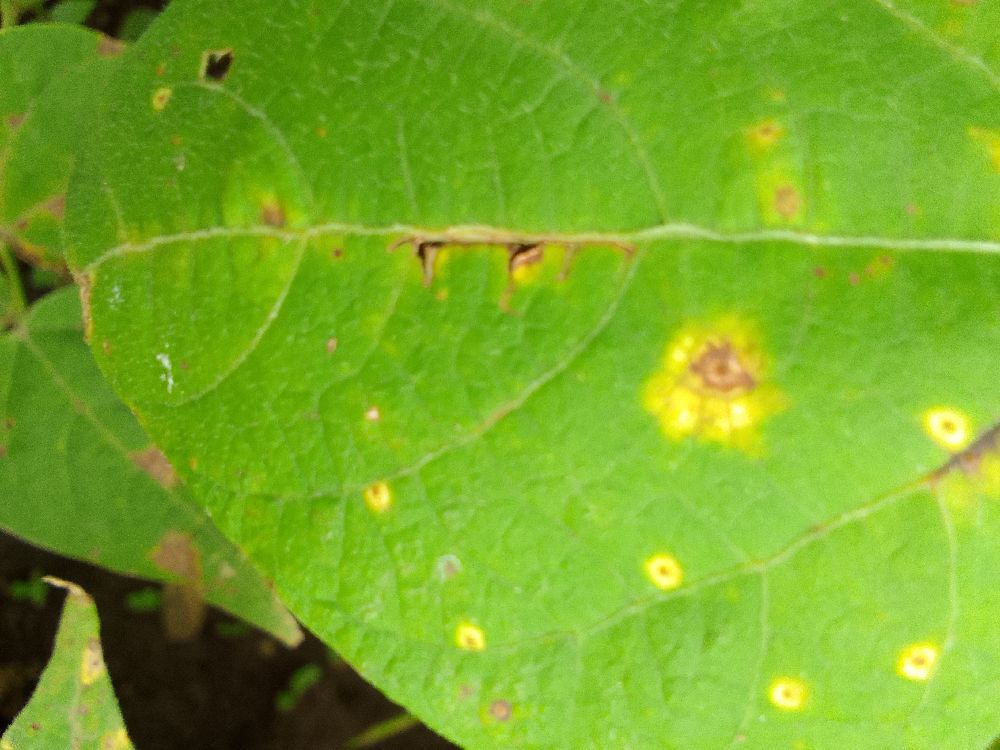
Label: rust